Albert L. Lewis

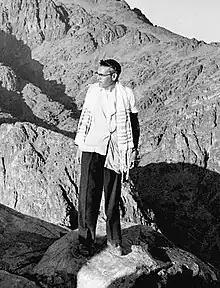
Near Mount Sinai, Saint Catherine, Egypt, 1968

Lewis served as correspondent for "The Catholic Star Herald", writing a series of articles for that paper during his sabbatical year in Israel. His articles, often accompanied by photographs he took during his travels, were introduced to readers on Oct 20, 1967, with Lewis's promise of ""honest and objective" reporting, and not "propaganda"," stating that he would "try to present the "feel" or "mood" of Israel as accurately as possible.” During his time in Egypt he traveled on press credentials for the Catholic paper, as "Dr." Albert Lewis, in areas where it would likely have been problematic, and possibly even dangerous, to travel as an American Jew or rabbi, so soon after the end of the Six-Day War.